MEMS magnetic actuator

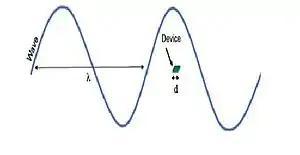
The Lumped Assumption

These three operations require some form of transduction schemes, the most popular ones being: piezoelectric, electrostatic, piezoresistive, electrodynamic, magnetic and magnetostrictive. The MEMS magnetic actuators use the last three schemes for their operation.